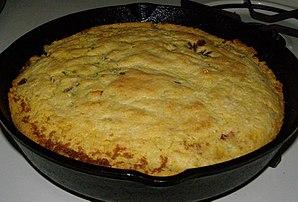
La soul food est un type de cuisine américaine associé aux traditions culinaires afro-américaines du sud des États-Unis.